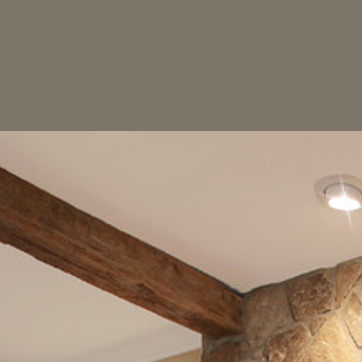
Material: painted